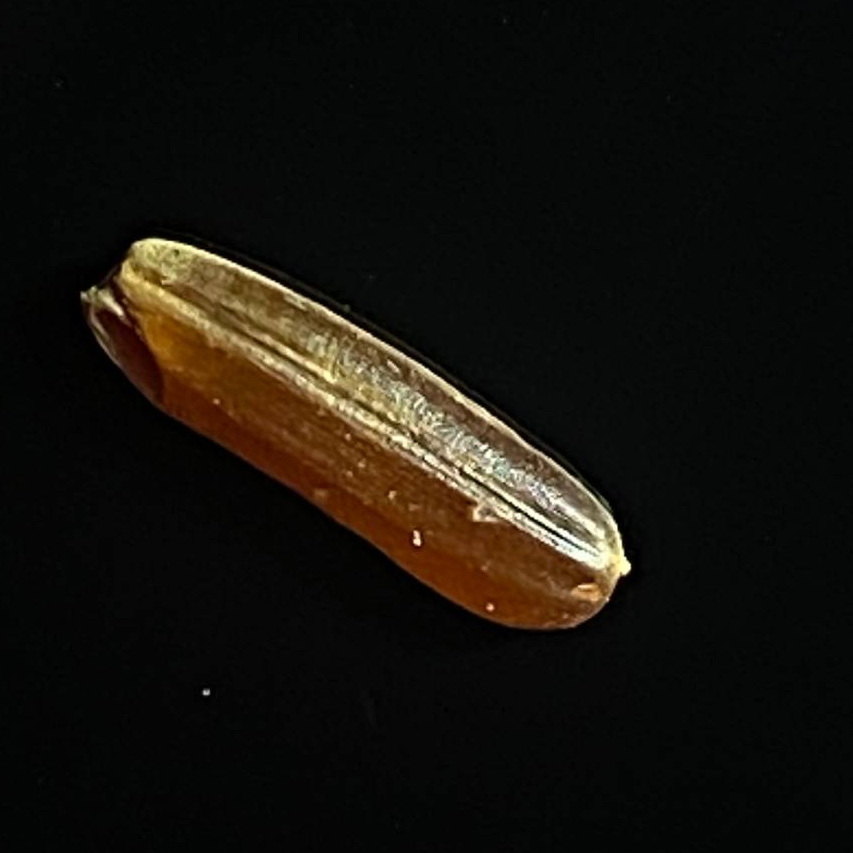
Rice variety: Red_Cargo